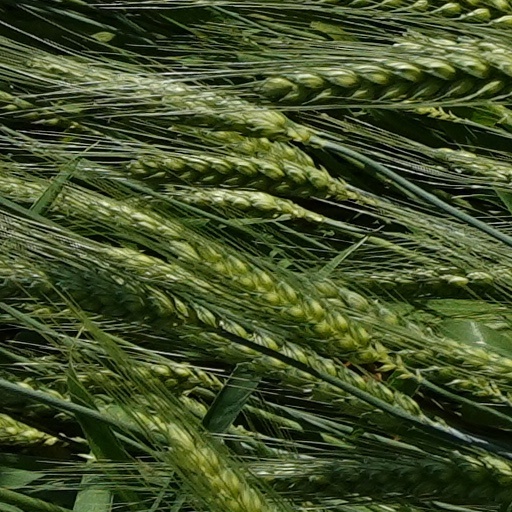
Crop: wheat